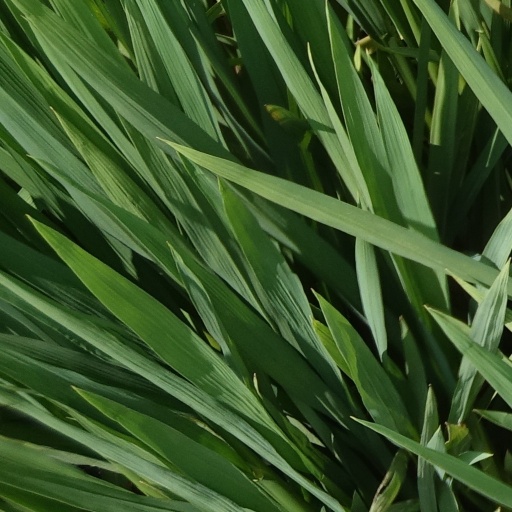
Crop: rice